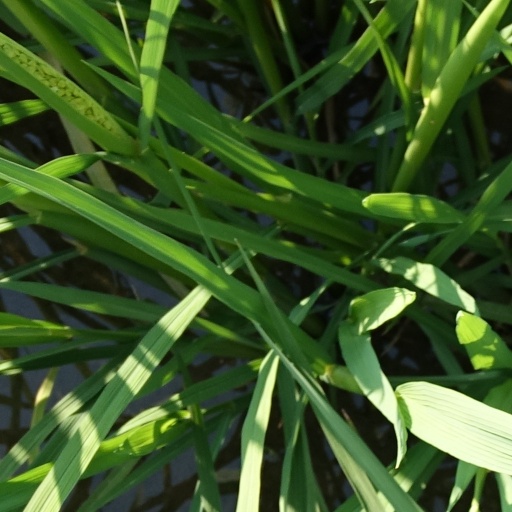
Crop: rice